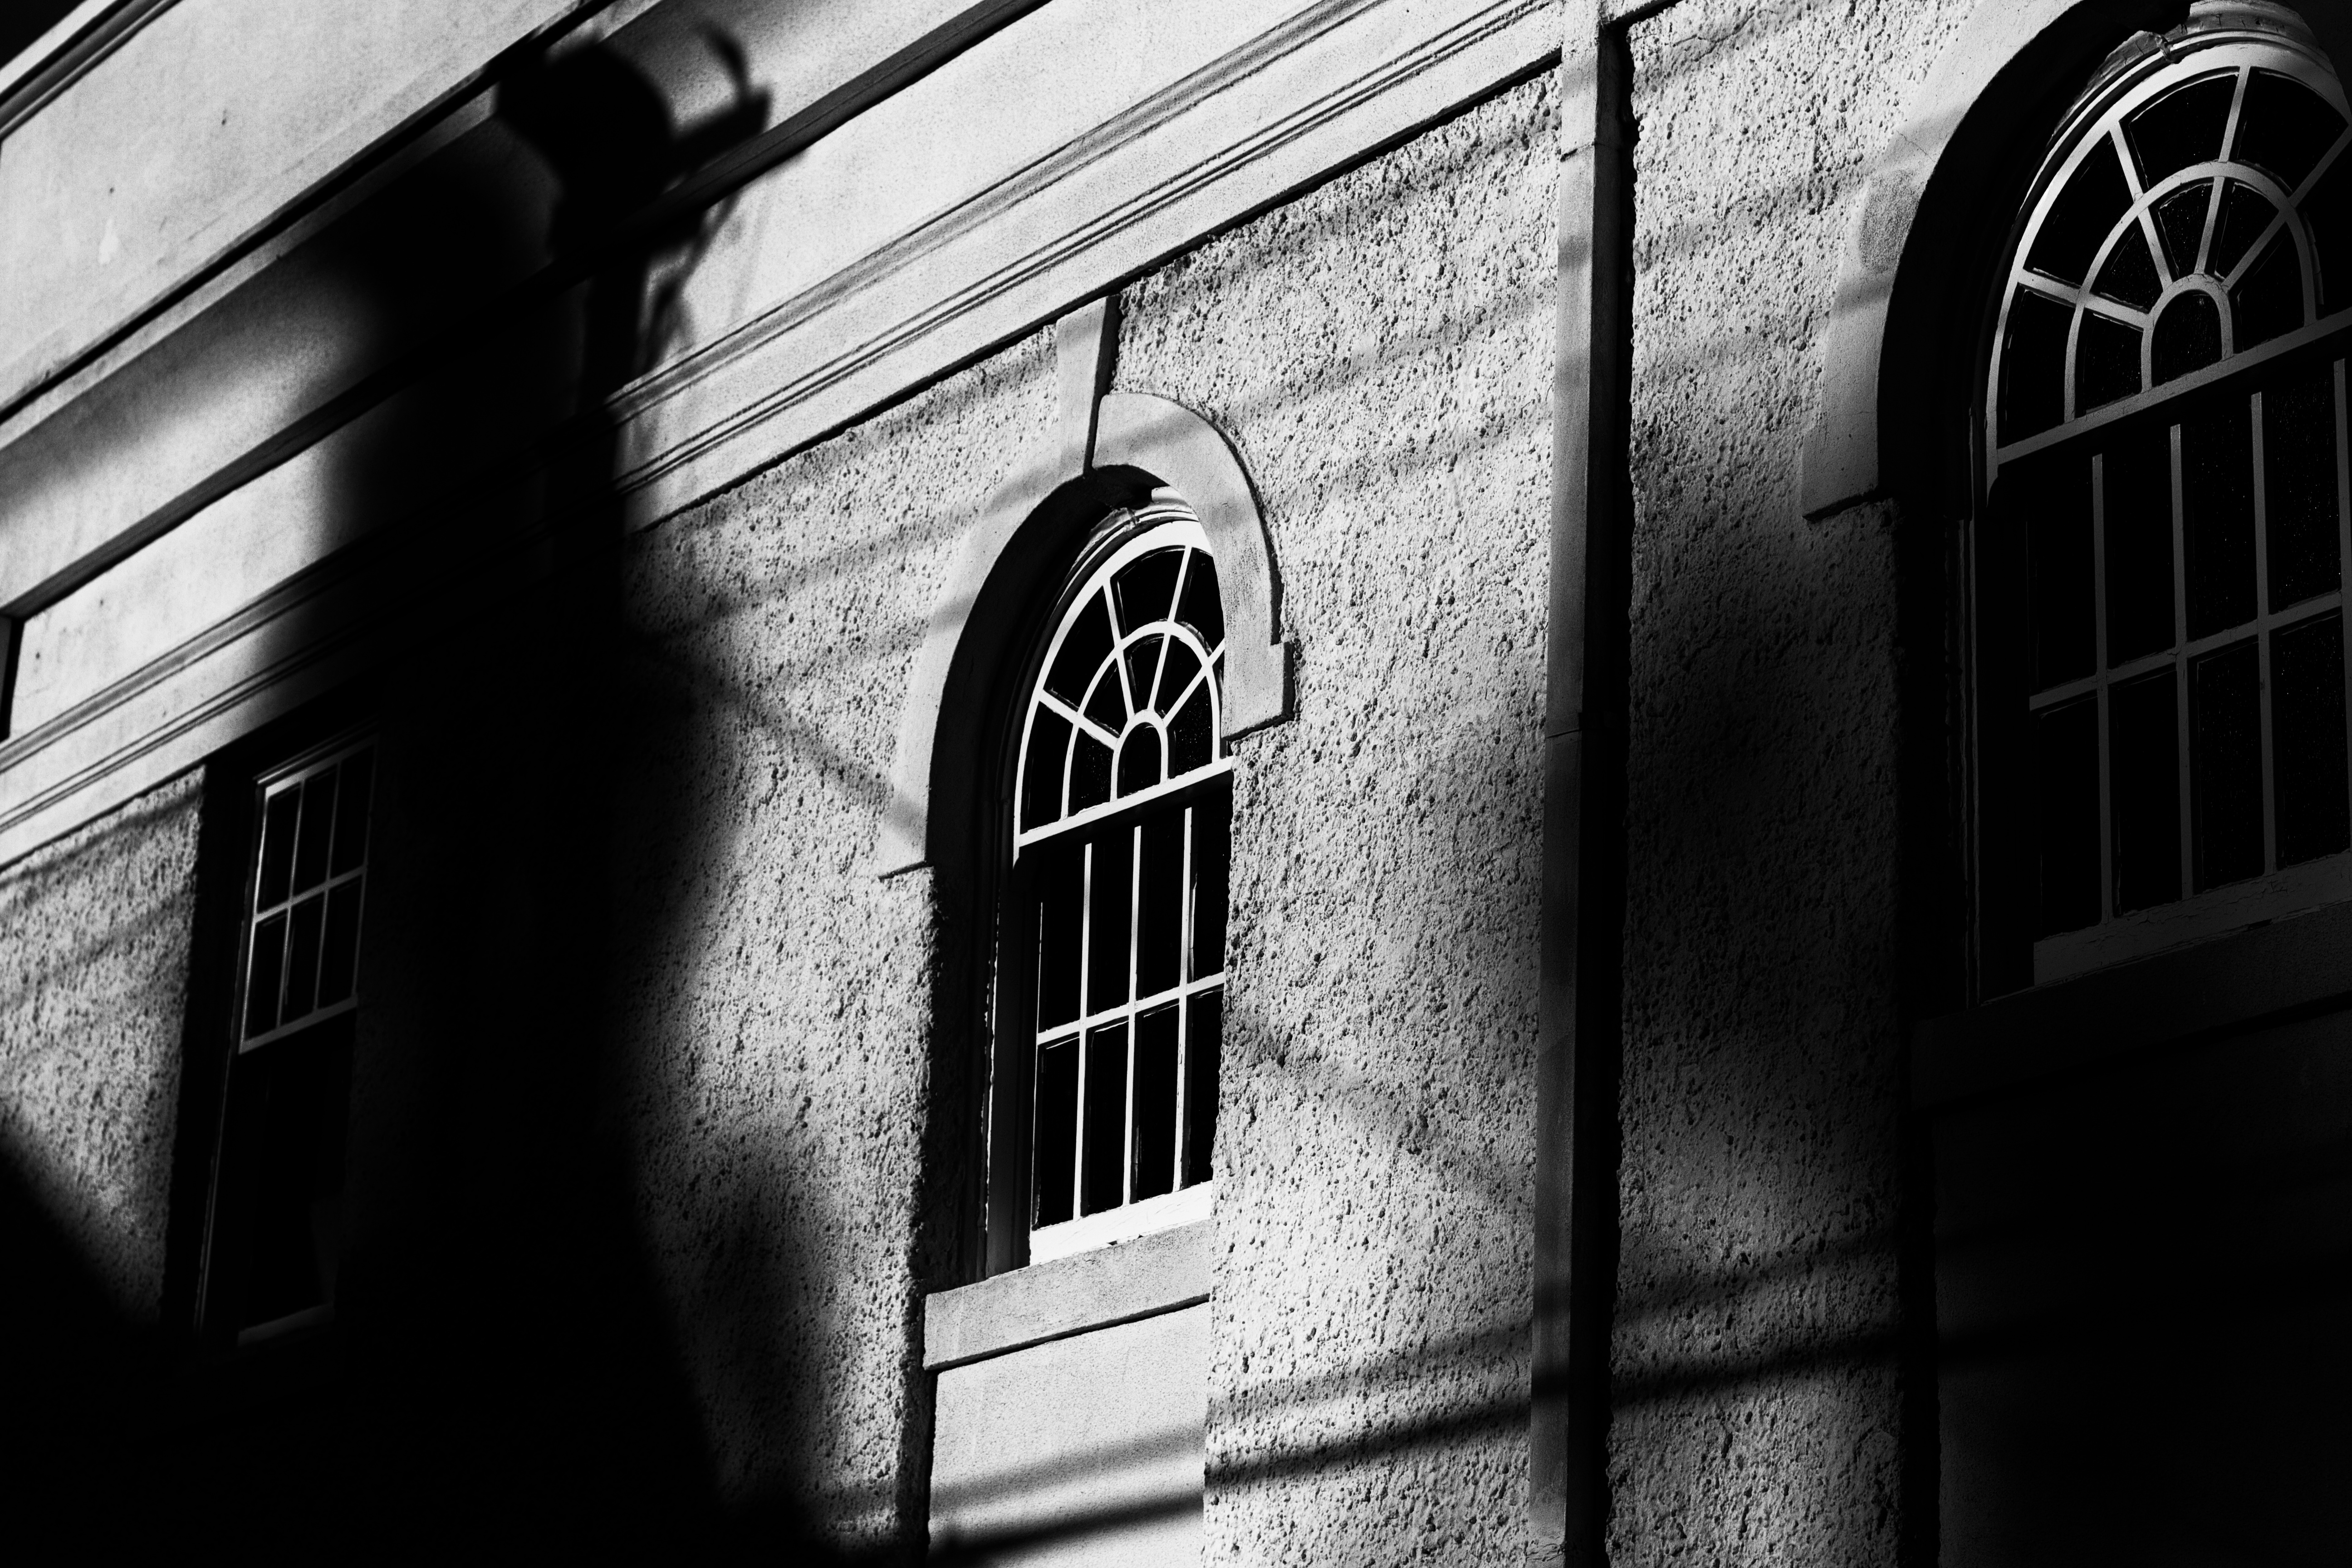
light, black and white, white, photography, window, line, color, shadow, darkness, black, monochrome, bw, shape, monochrome photography, film noir, single lens reflex camera